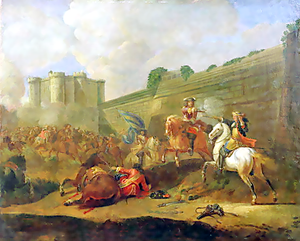
Combat de deux cavaliers lors de la Fronde, Faubourg Saint-Antoine, près des remparts de la Bastille.
Cette page concerne l’année 1652 du calendrier grégorien.
1652 est une année bissextile commençant un lundi.
Pierre Lambert de La Motte est un religieux français, évêque, l'un des fondateurs des Missions étrangères de Paris.
Robert Jean Antoine de Franquetot de Coigny est un officier français sous l'Ancien Régime.